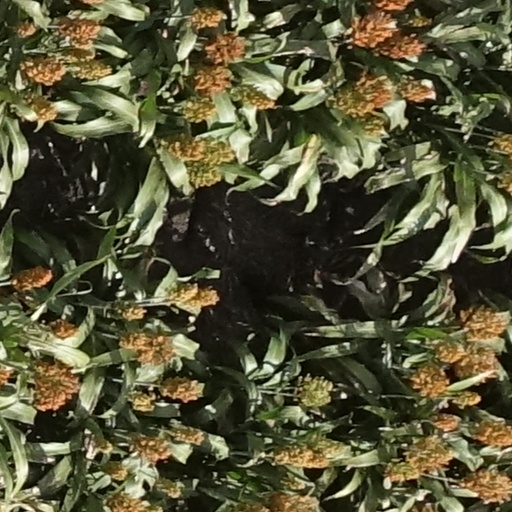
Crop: sorghum